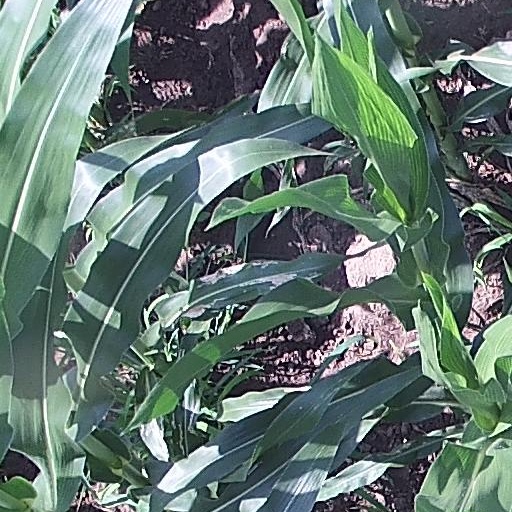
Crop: maize; corn